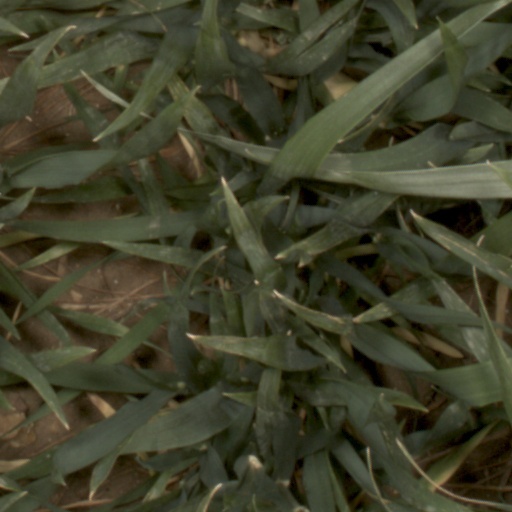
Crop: wheat